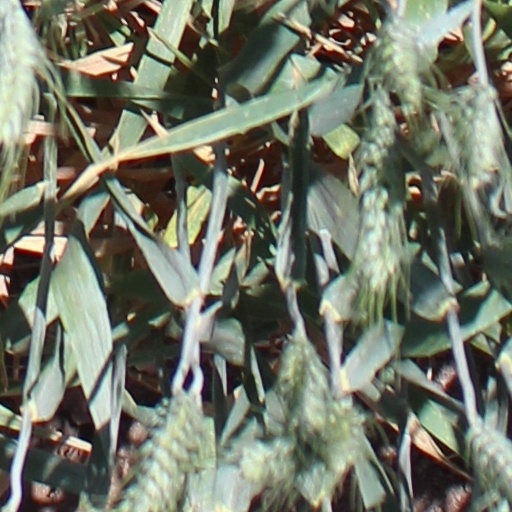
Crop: wheat